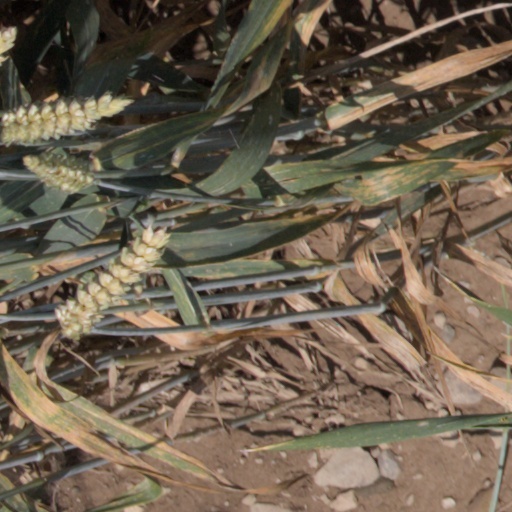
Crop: wheat